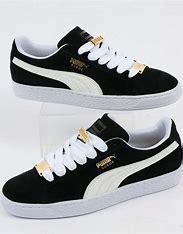
Brand: Puma
Model: Suede XL